List of FIU Panthers head football coaches

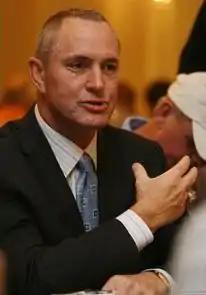
Butch Davis the former head coach of the Panthers.

The FIU Panthers college football team represents Florida International University (FIU) in the East Division of Conference USA (C-USA). The Panthers compete as part of the National Collegiate Athletic Association (NCAA) Division I Football Bowl Subdivision. The program has had six full-time head coaches, and one interim head coach since it began play during the 2002 season. Willie Simmons has served as the FIU head coach since December 2024.